Ninra Narayana Perumal temple

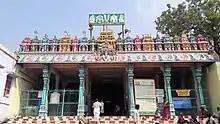
The gateway tower of the temple with a flight of steps

Ninra Narayana Perumal Temple (also called Nindra Narayana Perumal temple) or Thiruthankaal in Thiruthangal, a town in the outskirts of Sivakasi in the South Indian state of Tamil Nadu, is dedicated to the Hindu god Vishnu. Constructed in the Dravidian style of architecture, the temple is glorified in the "Divya Prabandha", the early medieval Tamil canon of the Alvar saints from the 6th–9th centuries AD. It is one of the 108 "Divya Desam" dedicated to Vishnu, who is worshipped as Ninra Narayana and his consort Lakshmi as Arunakamala Mahadevi.